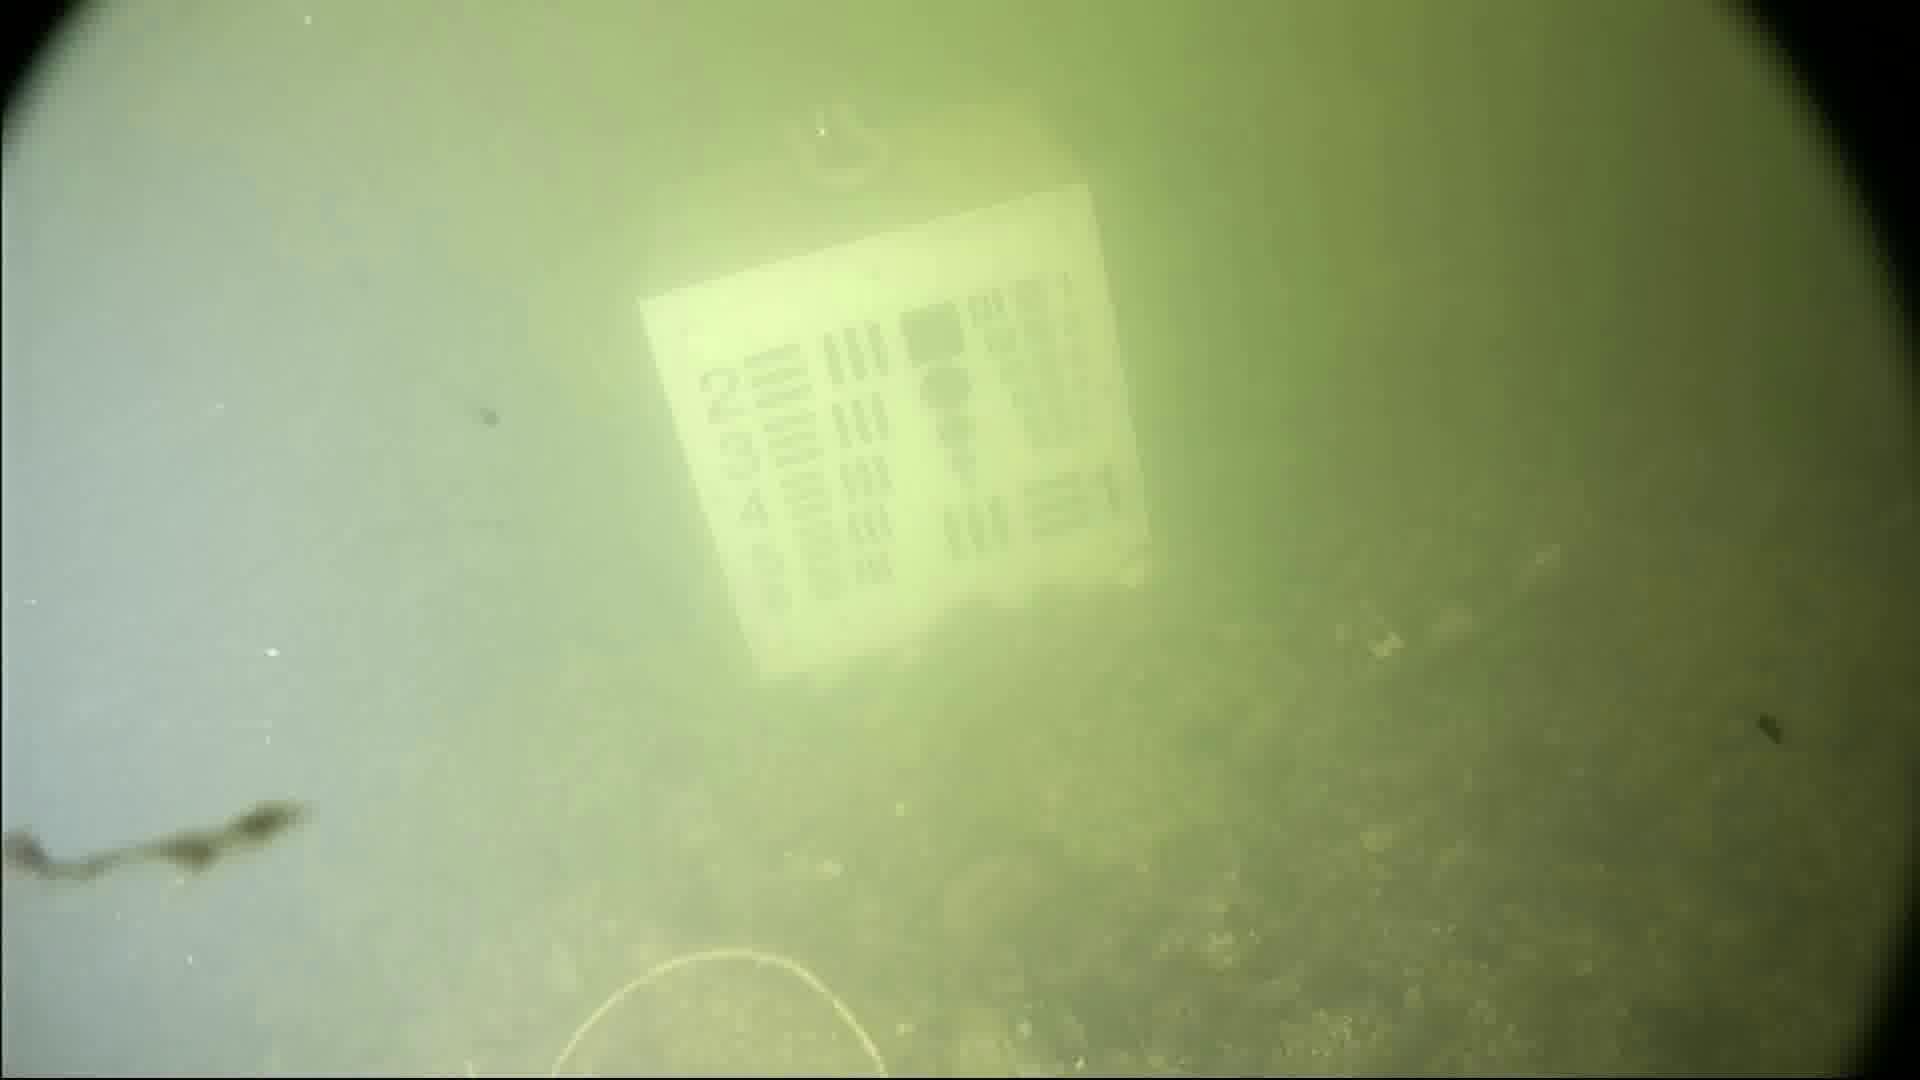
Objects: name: crab